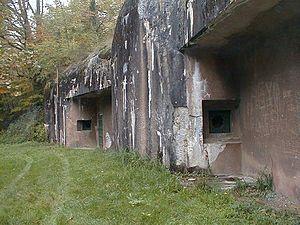
Abri du Heidenbuckel
Leutenheim est une commune française située dans le département du Bas-Rhin, en région Grand Est.
Un abri de la ligne Maginot est une fortification bétonnée servant à la protection des troupes d'intervalle chargés de la défense entre les ouvrages et casemates de la ligne Maginot. Construits pendant les années 1930, ces abris furent occupés pendant la drôle de guerre puis abandonnés en juin 1940.
L'abri du Heidenbuckel est un abri d'intervalle de la ligne Maginot situé dans le secteur fortifié de Haguenau. Il est très exactement localisé à un kilomètre au sud-ouest du village de Leutenheim, dans la forêt de Haguenau, sur une butte de terre d'environ 10 mètres de hauteur appelée Heidenberg.